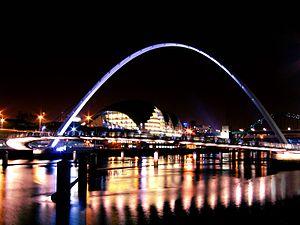
Le Gateshead Millenium Bridge est un pont mobile rotatif situé à Gateshead, en Angleterre, au-dessus de la Tyne.